Italian cruiser Piemonte

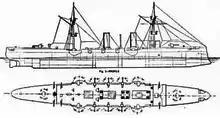
Line-drawing of

The ship was powered by two 4-cylinder Humphrys, Tennant vertical triple-expansion steam engines, each driving one propeller shaft. The stroke of her engines was and the bores of their cylinders were , and . The low-pressure cylinder of engines was split in two for smoother running and she was the first warship thus equipped. Steam for the engines was supplied by four double-ended Scotch marine boilers at a pressure of and their exhausts were trunked into a pair of funnels amidships. Designed for a maximum output of , her engines produced , using natural draught, and gave the ship a speed of during her sea trials in May 1889. Using forced draught increased her engine output to and her speed to . This made her the fastest cruiser in the world. The ship normally embarked a total of of coal, but could carry a maximum of . had a cruising radius of about at a speed of . At full speed, she could steam for .